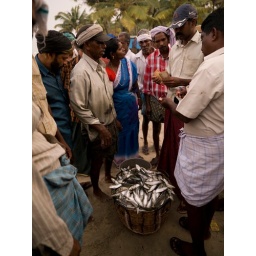
crowd standing around man with basket of fish